Drakkhen

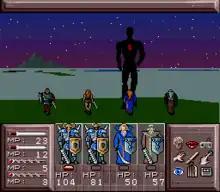
The Shadow Man just before engaging the player's party

Drakkhen's gameplay is colored by its early-game brutality and surreal enemy encounters, the former especially in the SNES version. One special enemy is relegated solely to appearing when the player kicks one of the many urns in the ground. Upon doing so, a black, stationary canine head rises from beneath the floor to shoot bolts from its eyes. These encounters are quickly fatal to new players who don't know any better. They offer no experience points, suggesting that kicking an urn is frowned upon. Another difficult enemy is the "Shadow Man", a tall figure that can unexpectedly lift itself out of the ground, accompanied by an ominous tune. Each enemy has movement and attack differences, some being less subtle than others, such as enemies that zigzag sporadically at a much greater speed than the player's party can keep up with. The game contains over one hundred different enemy variants.